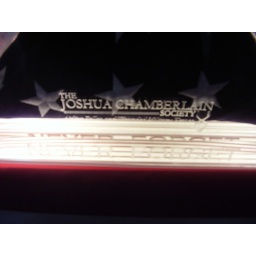
An American Flag in a triangular clear box was given to all Distinguished members